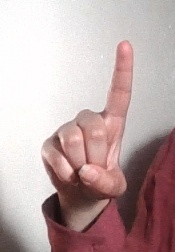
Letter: bb